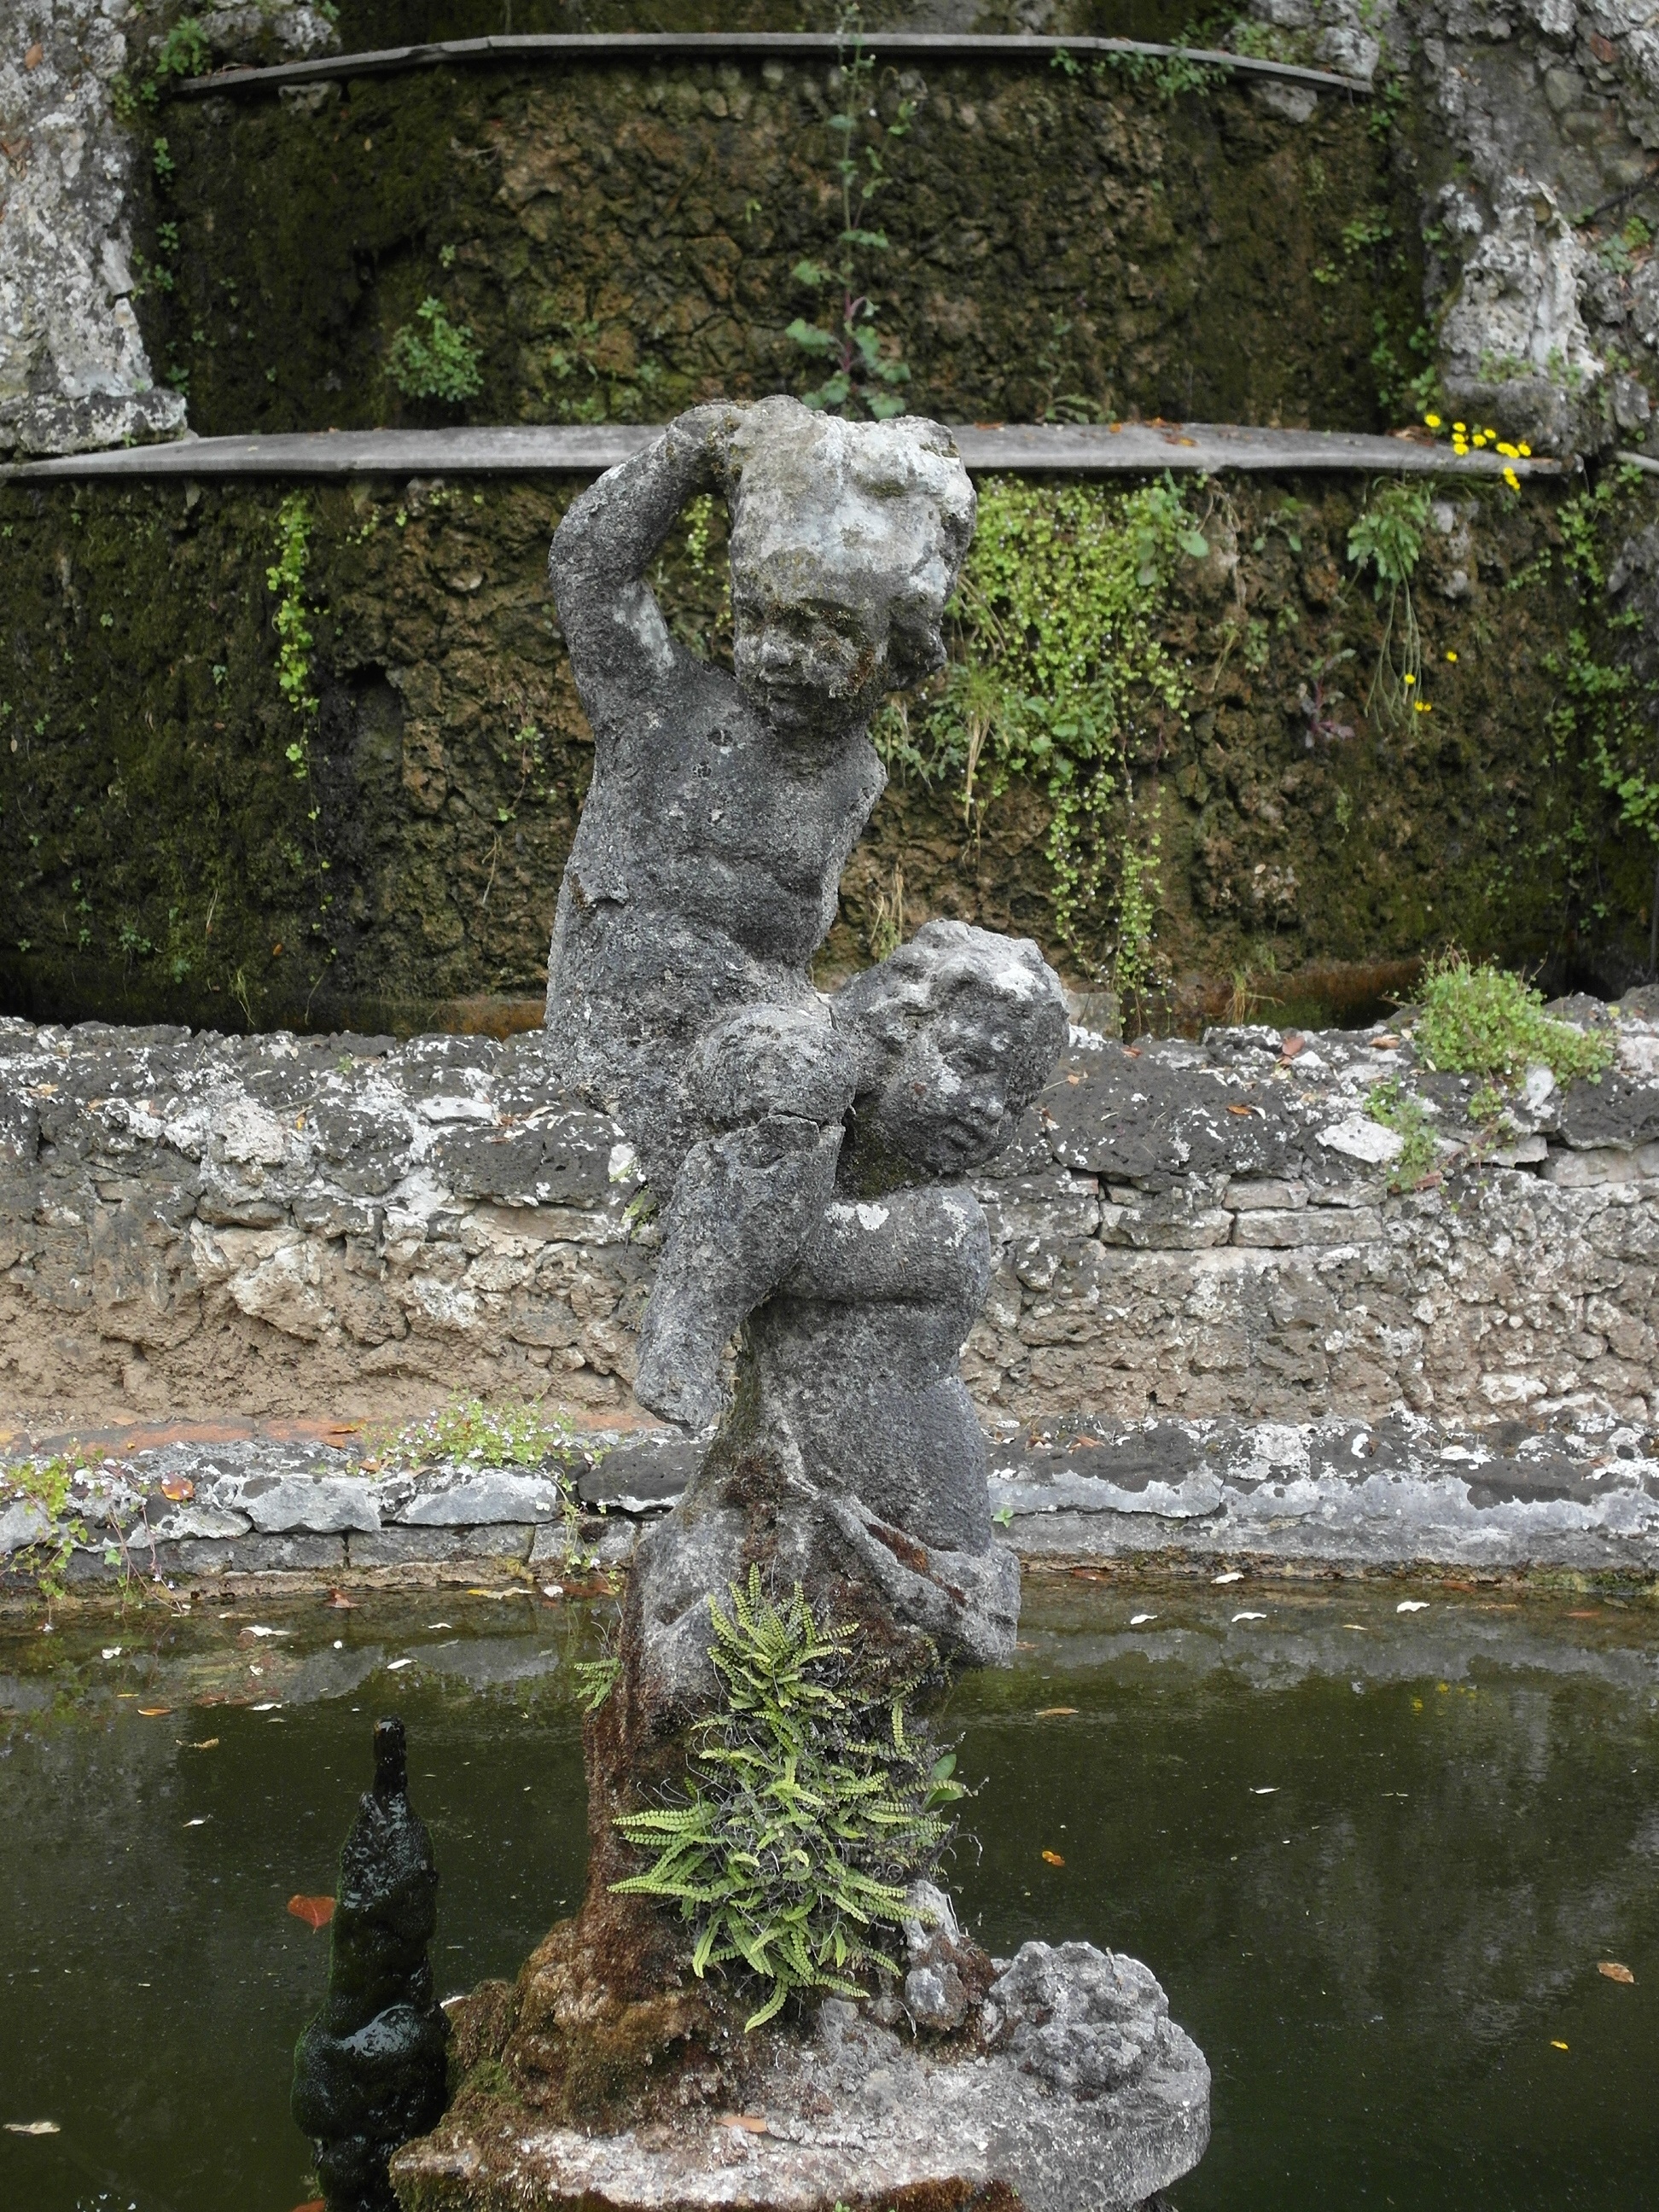
tree, water, rock, plant, flower, stone, monument, statue, italy, tuscany, botany, garden, sculpture, memorial, art, fountain, naked, water feature, ancient history